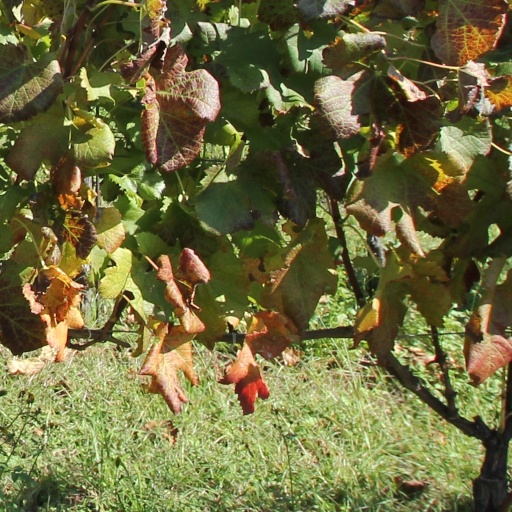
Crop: grape